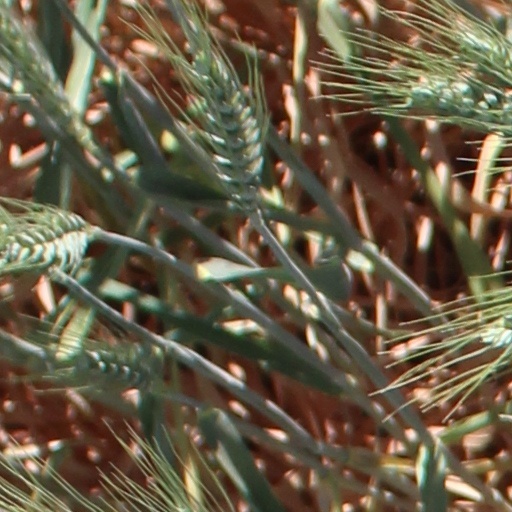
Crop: wheat